Lodewijk van Heiden

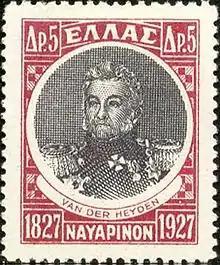
Greek stamp issued in 1927 on the 100th anniversary of the Battle of Navarino. Van Heiden's malleable name is here given as "Van der Heyden".

At the height of his fame, respected everywhere and by everyone, decorated with numerous European medals, he was summoned by the Tsar to become military governor of Kronstadt (on Kotlin Island in the Gulf of Finland between Estonia and Saint Petersburg) and Reval (Tallinn, now capital of Estonia, then capital of the Governorate of Estonia). The population loved him and, as the Greeks did, called him baba (Father).